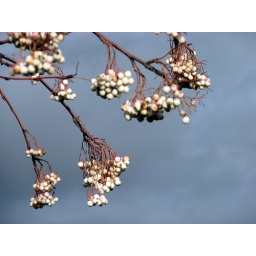
loved this tree, bare but for its white berries, in straight sunlight with the grey storm clouds background